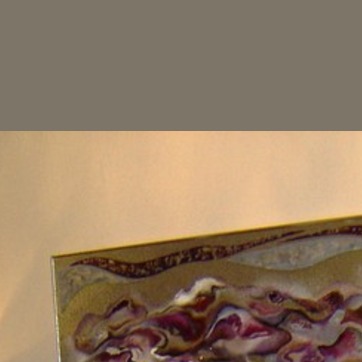
Material: painted